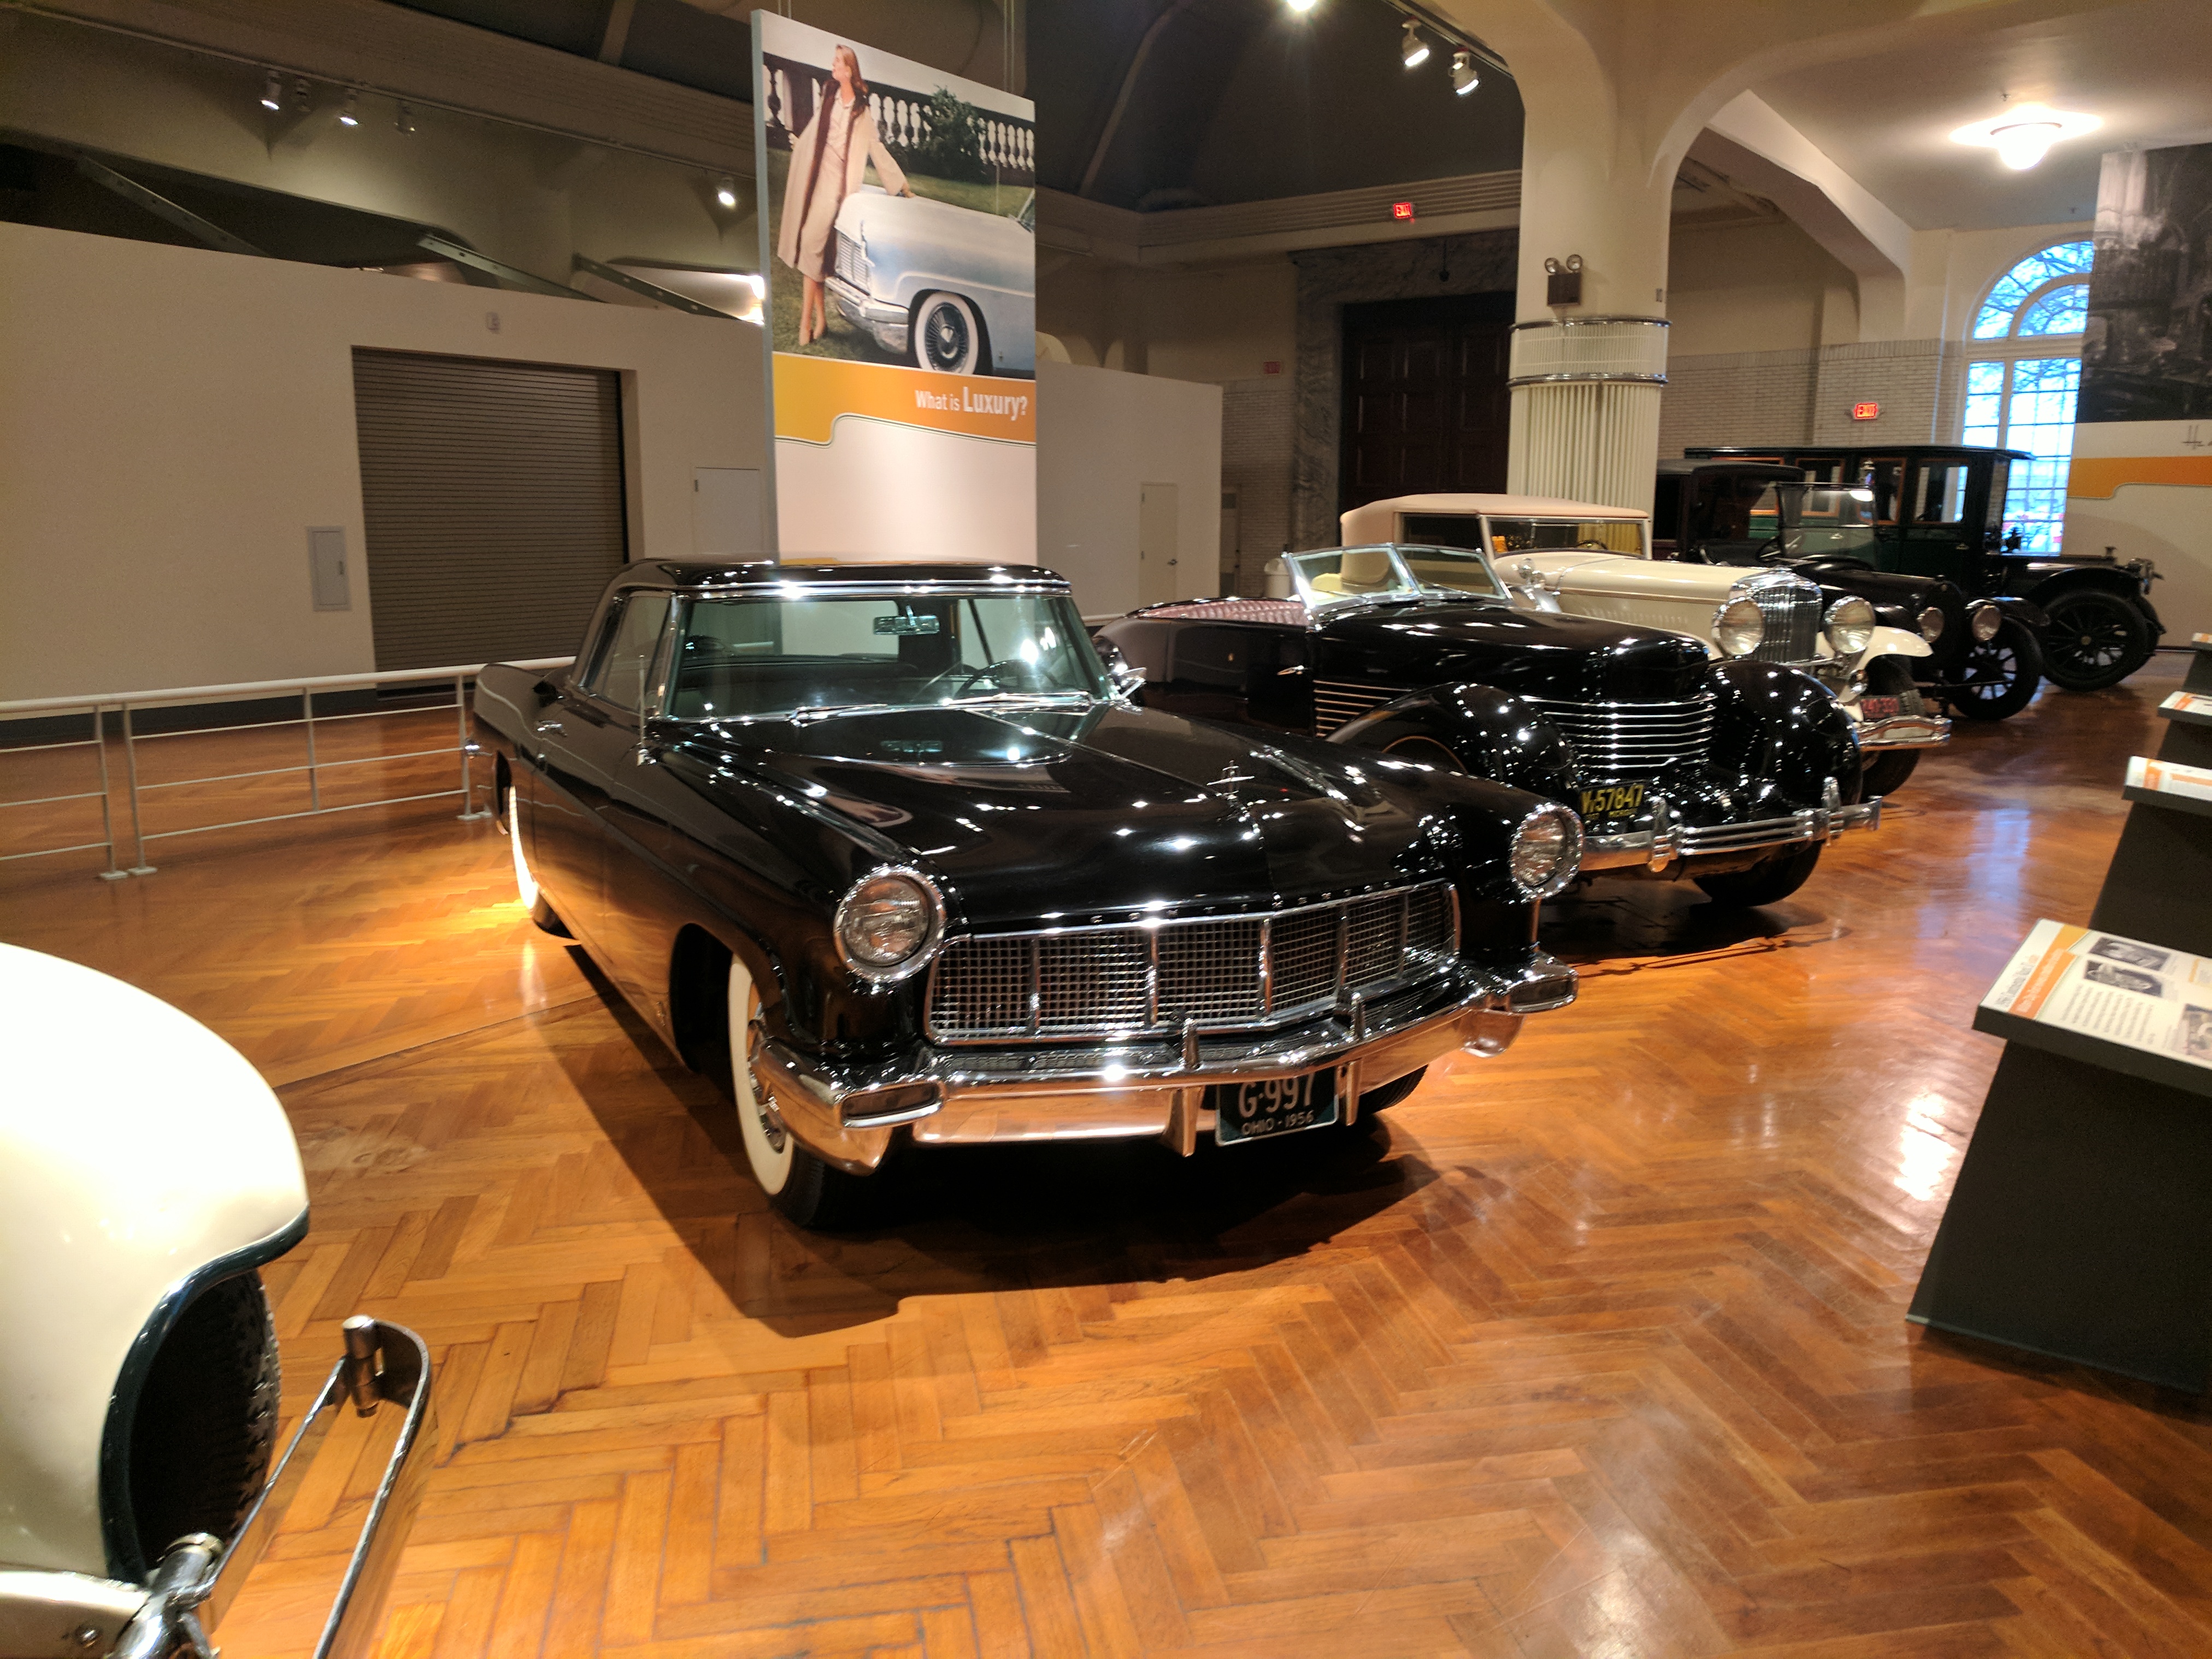
ford, museum, car, cars, auto, automobile, automobiles, machine, machines, land vehicle, vehicle, motor vehicle, classic, full size car, classic car, coupe, personal luxury car, automotive design, antique car, convertible, automotive exterior, luxury vehicle, sedan, hardtop, car dealership, vintage car, custom car, auto show